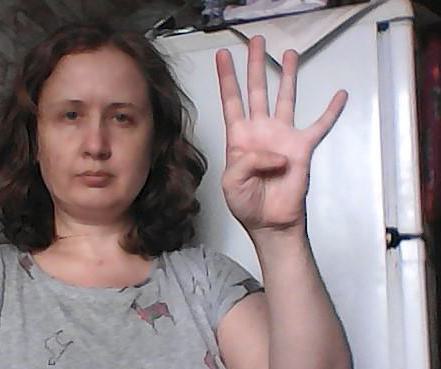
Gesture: four